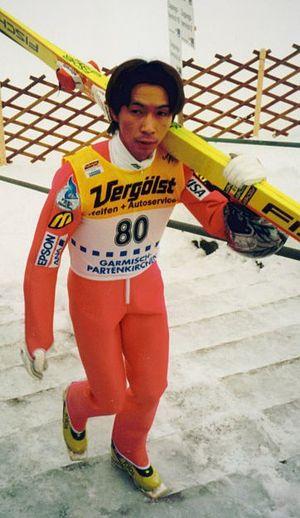
Hideharu Miyahira est un sauteur à ski japonais.